Describe the emotion expressed in this image:  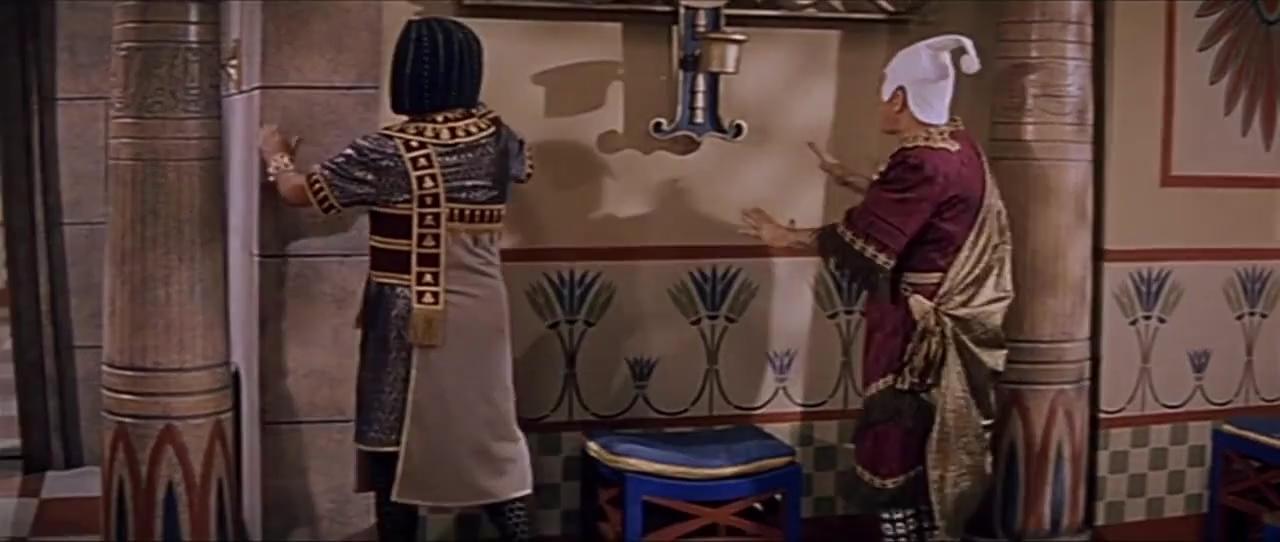
This person displays Suffering, valence and arousal with low intensity.